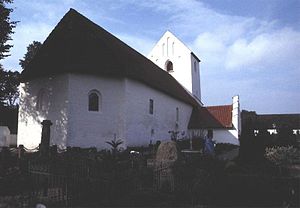
Sebber Kirke
Sebber Kirke
Sebber Kirke i Danmark. Sebber kirke
Sebber Kirke er en kirke der ligger ved Sebber Kloster, vest for Halkær Bredning, i Sebber Sogn i det nordlige Himmerland. Indtil Kommunalreformen i 1970 lå det i Slet Herred Ålborg Amt.